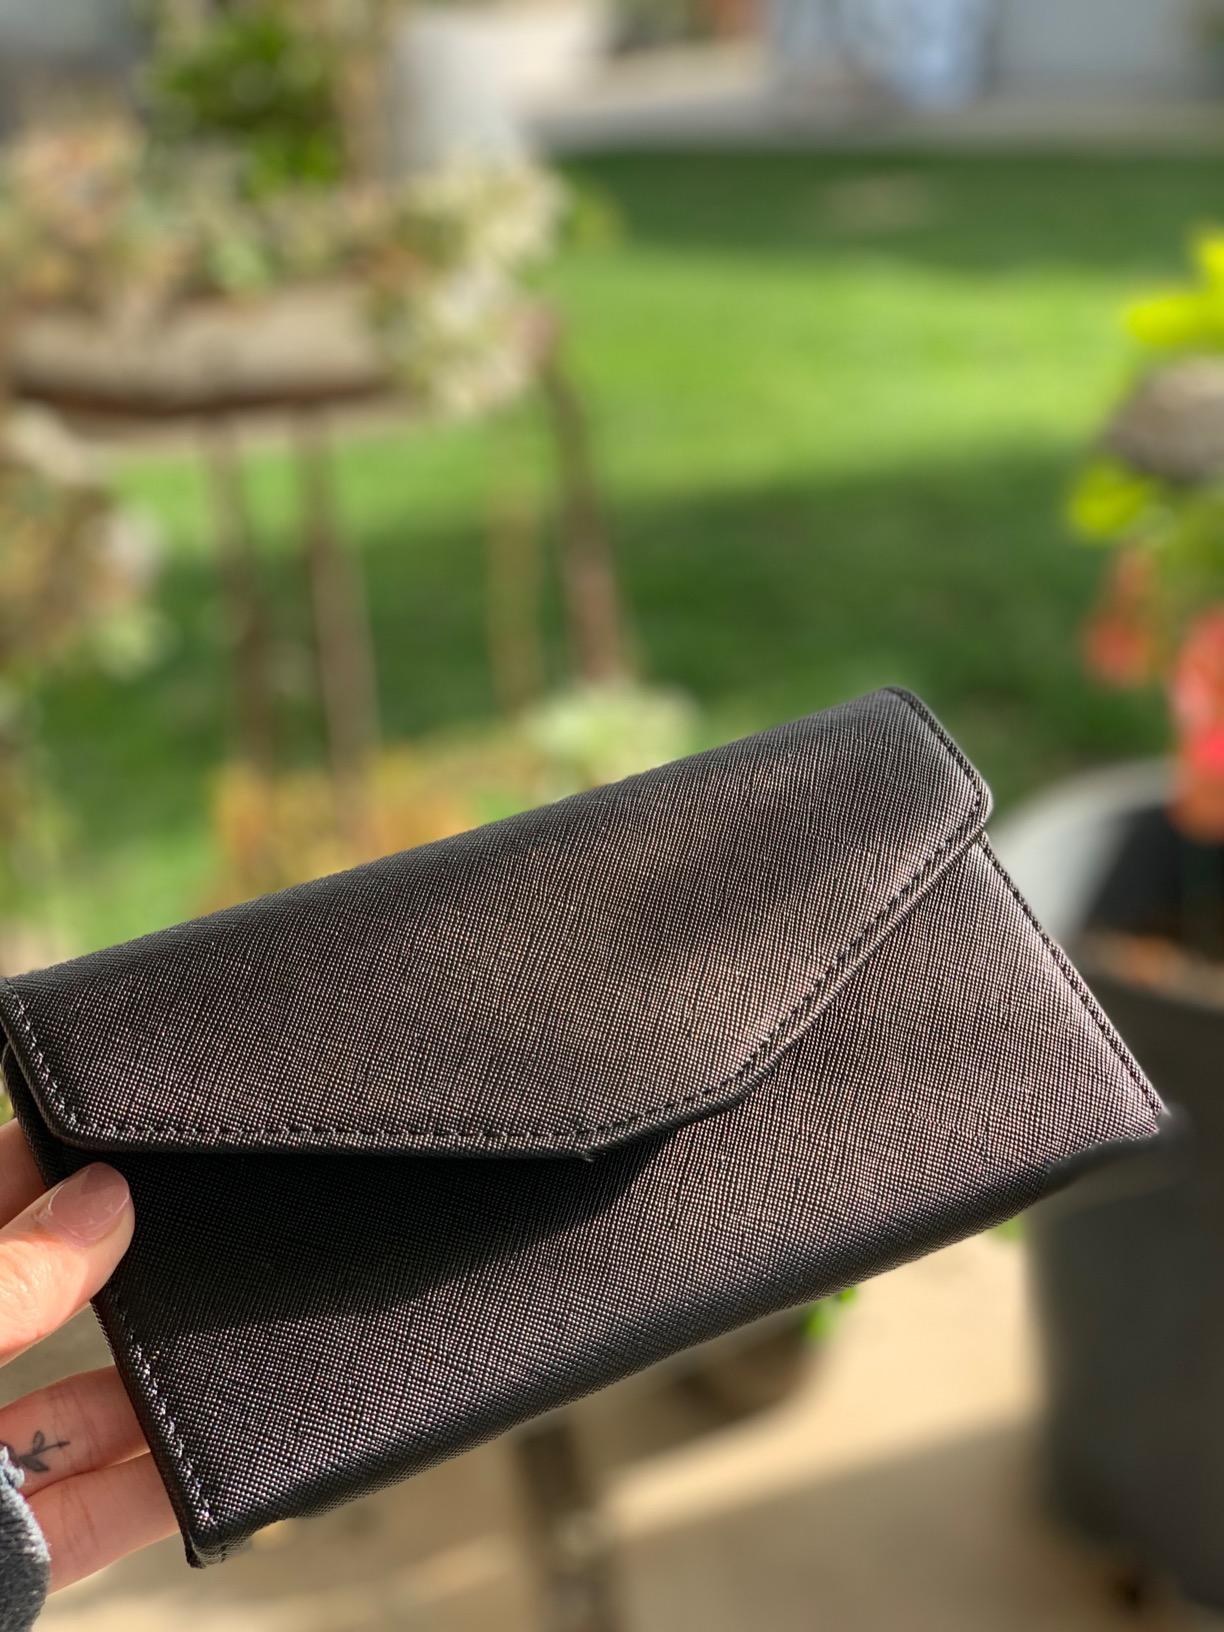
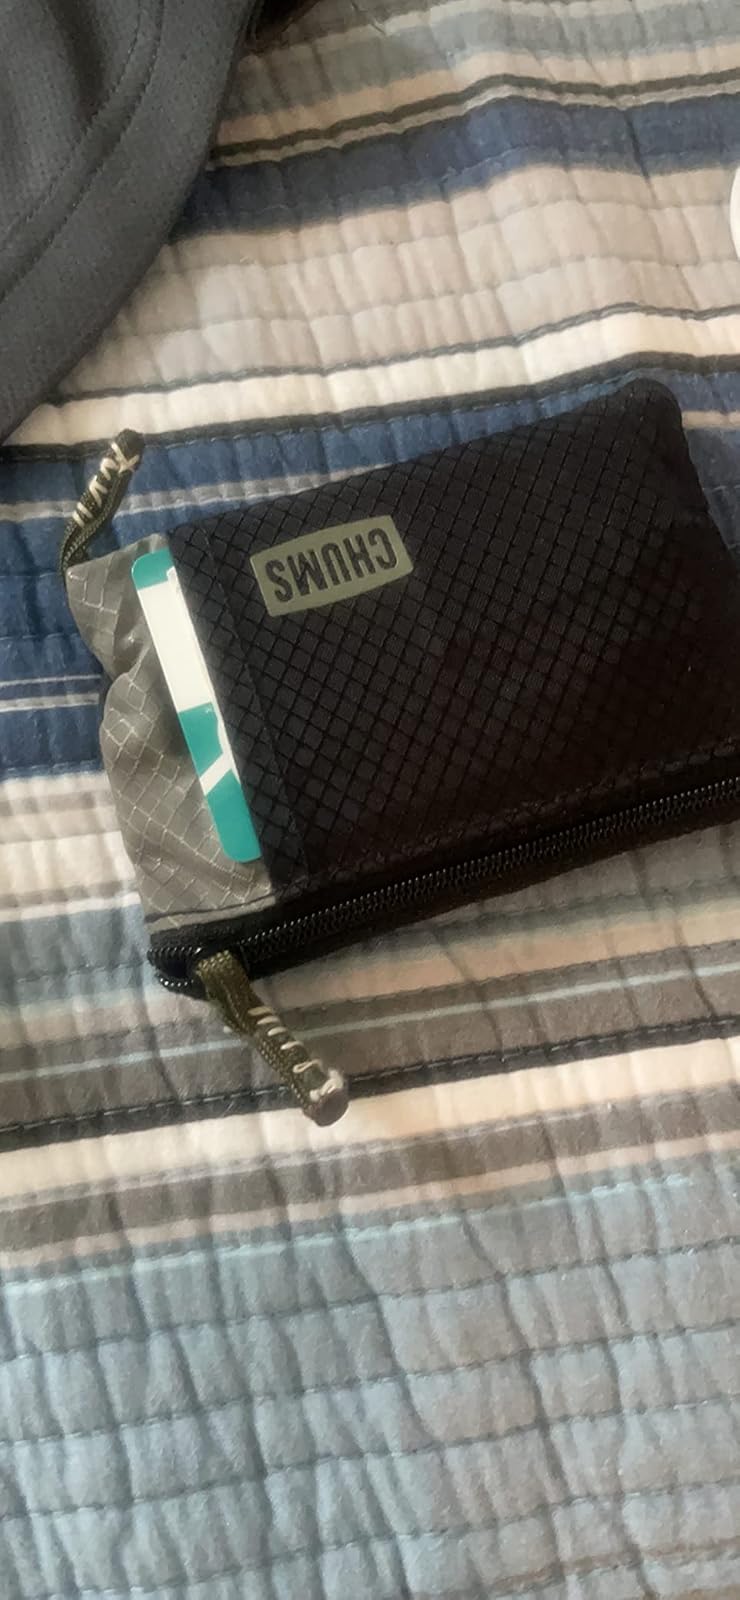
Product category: accessories_wallet
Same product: no